Thunder Fox

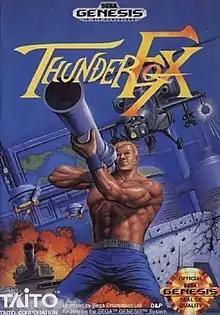

is a run and gun video game released in arcades by Taito in 1990 and for the Mega Drive in 1991.